Orgelbau Vleugels

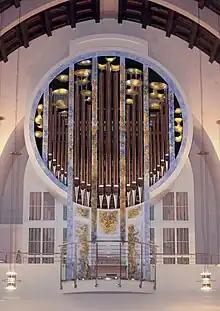
St. Fidelis, Stuttgart

The opus list, started in 1958, includes more than 400 instruments. These are new instruments as well as extensive restorations: